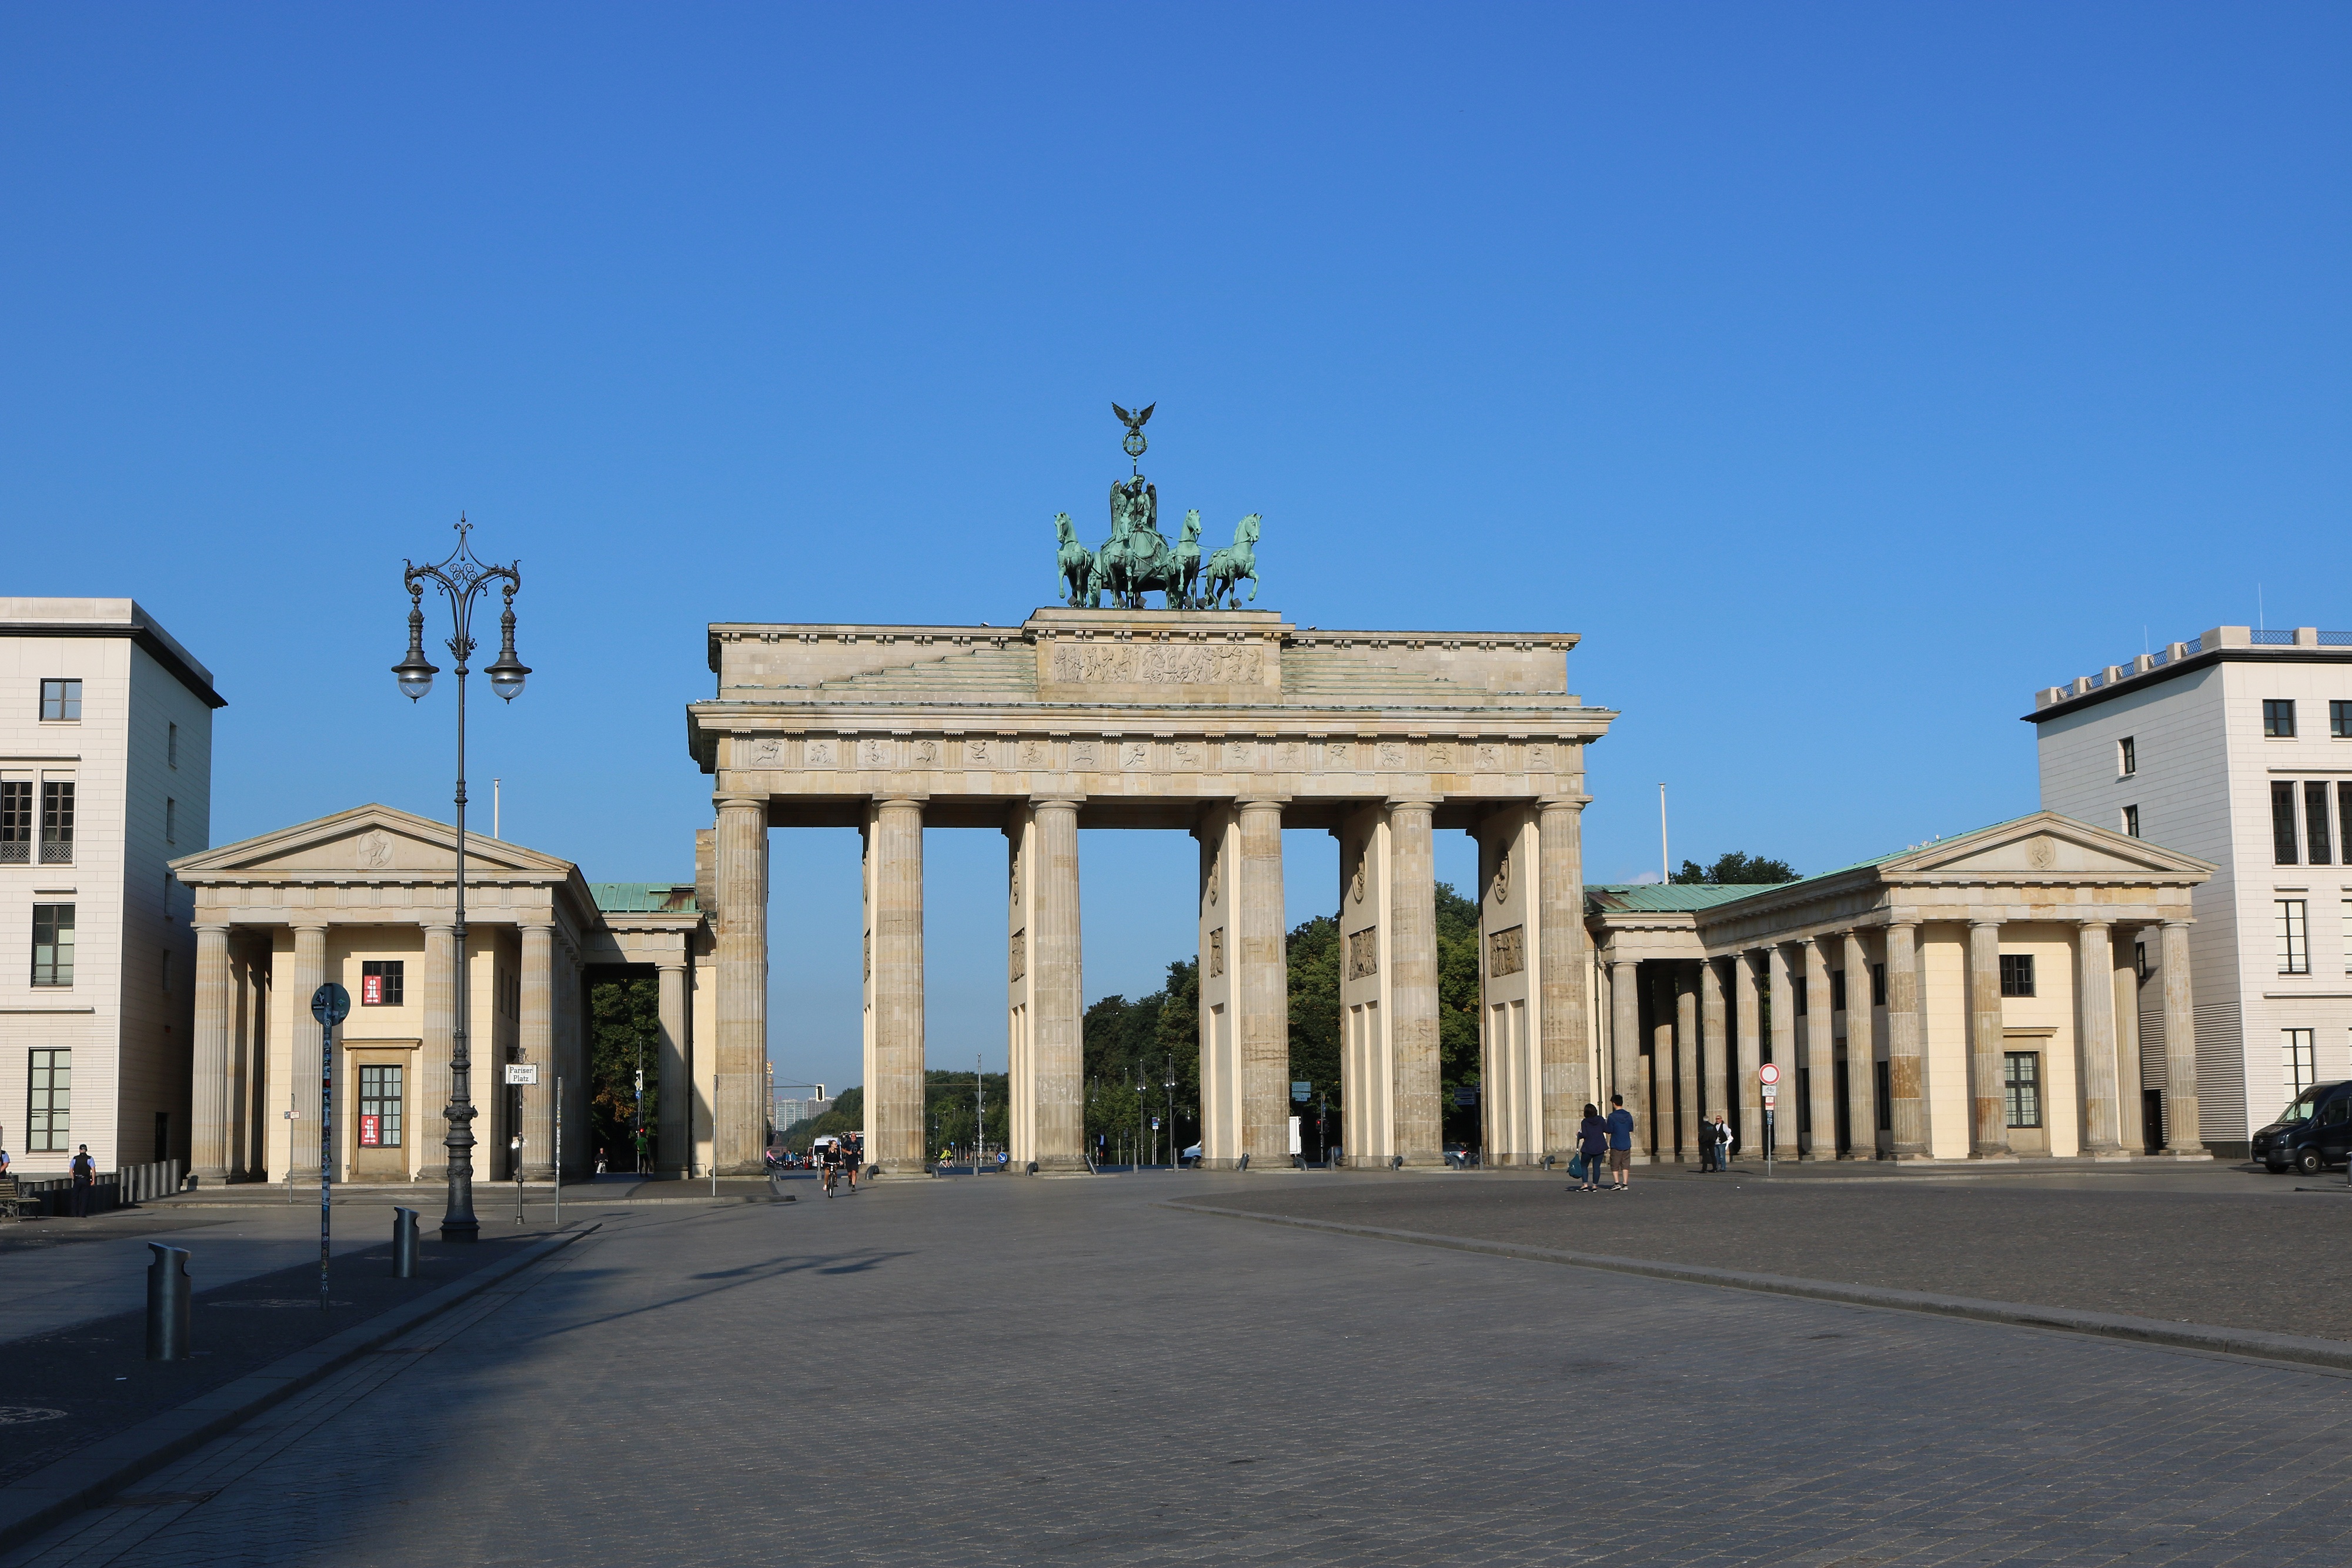
architecture, town, building, palace, old, city, monument, downtown, lantern, plaza, landmark, facade, street lamp, capital, germany, berlin, town square, tourist attraction, historically, brandenburg gate, quadriga, ancient history, human settlement